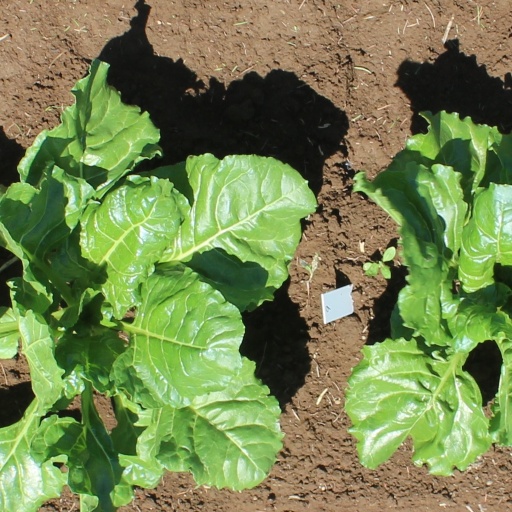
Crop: sugar beet